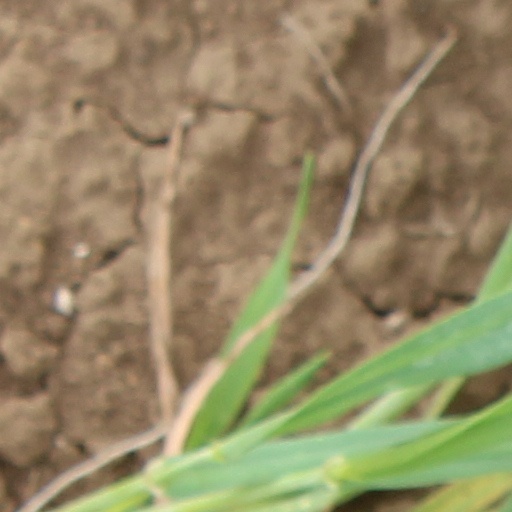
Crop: wheat